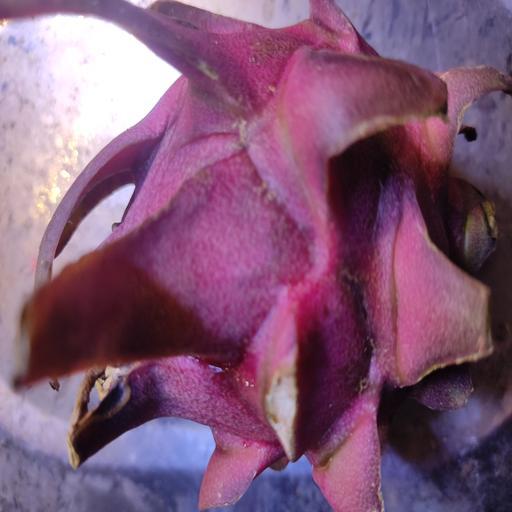
Crop type: Dragon